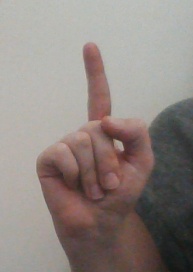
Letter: bb